Way of the Lighthouses

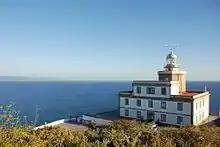
Cape Finisterre Lighthouse, end of the eighth stage

The second stage begins on the beach of Niñones and after ends in Ponteceso, next to the house where writer of the Galician hymn,"Os Pinos", Eduardo Pondal, was born, and the bridge that connects Ponteceso and Cabana de Bergantiños over the Anllóns river. This stage takes place in its entirety through the municipality of Ponteceso.